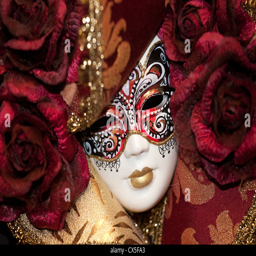
photo of a typical carnival mask